Keynsham

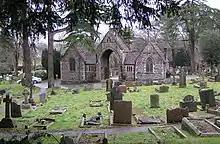
Keynsham Cemetery at Durley Hill, which is built over the remains of the grand Roman villa

Evidence of occupation dates back to prehistoric times, and during the Roman period, Keynsham may have been the site of the Roman settlement of Trajectus, which is the Latin word for "bridgehead." It is believed that a settlement around a Roman ford over the River Avon existed somewhere in the vicinity, and the numerous Roman ruins discovered in Keynsham make it a likely candidate for this lost settlement.